Harvey Littleton

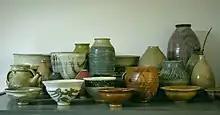
A selection of Harvey Littleton's 1950s work in ceramics

Littleton and his family purchased a farm about 12 miles from the Wisconsin campus. This location served Harvey as home, studio, laboratory, and sometime-classroom. His production as a potter focused on functional stoneware that he sold in Chicago-area art fairs and in galleries from Chicago to New York City. His work was included in group shows in the United States, including "Designer Craftsmen U.S.A.," sponsored by the American Craft Council (ACC) in 1953 and the Ceramic National exhibition at the Syracuse Museum of Fine Arts (now the Everson Museum of Art) in 1954. His pottery gained international exposure in 1956 at the First International Exposition of Ceramics in Cannes, France. As his reputation grew, he also participated in advancing his craft; he was elected one of the first craftsmen-trustees of the American Craft Council, he received a small research grant from the university to explore glazing processes, and he designed a manually operated wheel called the "Littleton Kick Wheel", which was used by students in the ceramics lab at the UWM.